Hubert Latham

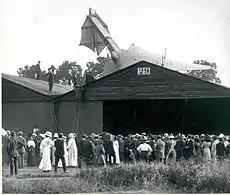
Latham's spectacular crash at Brooklands in 1911

In Los Angeles, Latham had a serious crash attributed to wind gusts. He misjudged the strength of the wind while trying to land, which resulted in his being driven into a hillside. The "Los Angeles Times" ran the following headline about the incident: